Corbin Covered Bridge

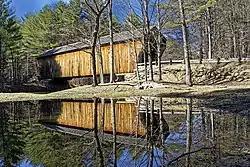
The bridge in April 2019

The Corbin Covered Bridge is a wooden covered bridge over the North Branch of the Sugar River on Corbin Road, approximately west of NH 10 in Newport in Sullivan County, New Hampshire, United States. The bridge was listed on the National Register of Historic Places in 1976, but was removed following its destruction by fire in the early hours of May 25, 1993. It has since been reconstructed.